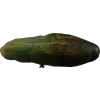
Label: cucumber